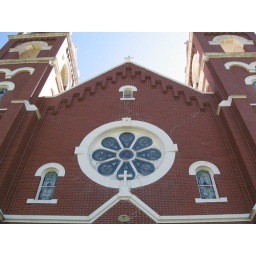
beautiful rose window with flanking stained glass windows and cross above doorway